Sky position (RA, Dec in degrees): 236.391, 8.368
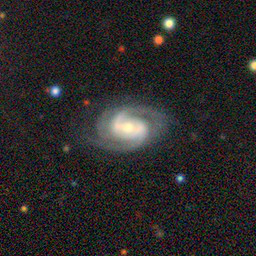
Galaxy morphology: Unbarred Loose Spiral Galaxies